Álvaro Vadillo

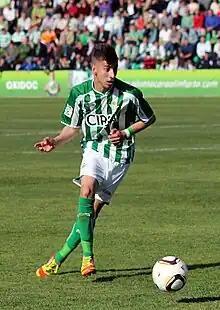
Vadillo playing with Betis in 2012

Álvaro Vadillo Cifuentes (born 12 September 1994) is a Spanish professional footballer who plays as a winger.